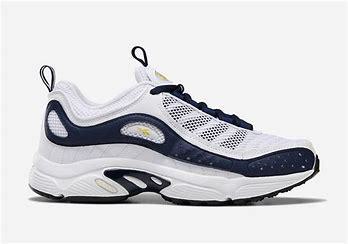
Brand: Reebok
Model: Daytona DMX Ii